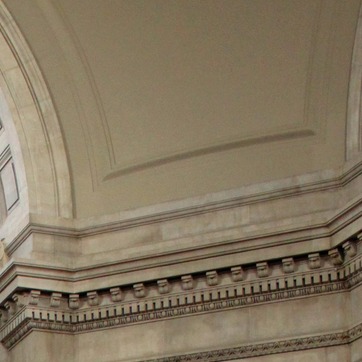
Material: painted